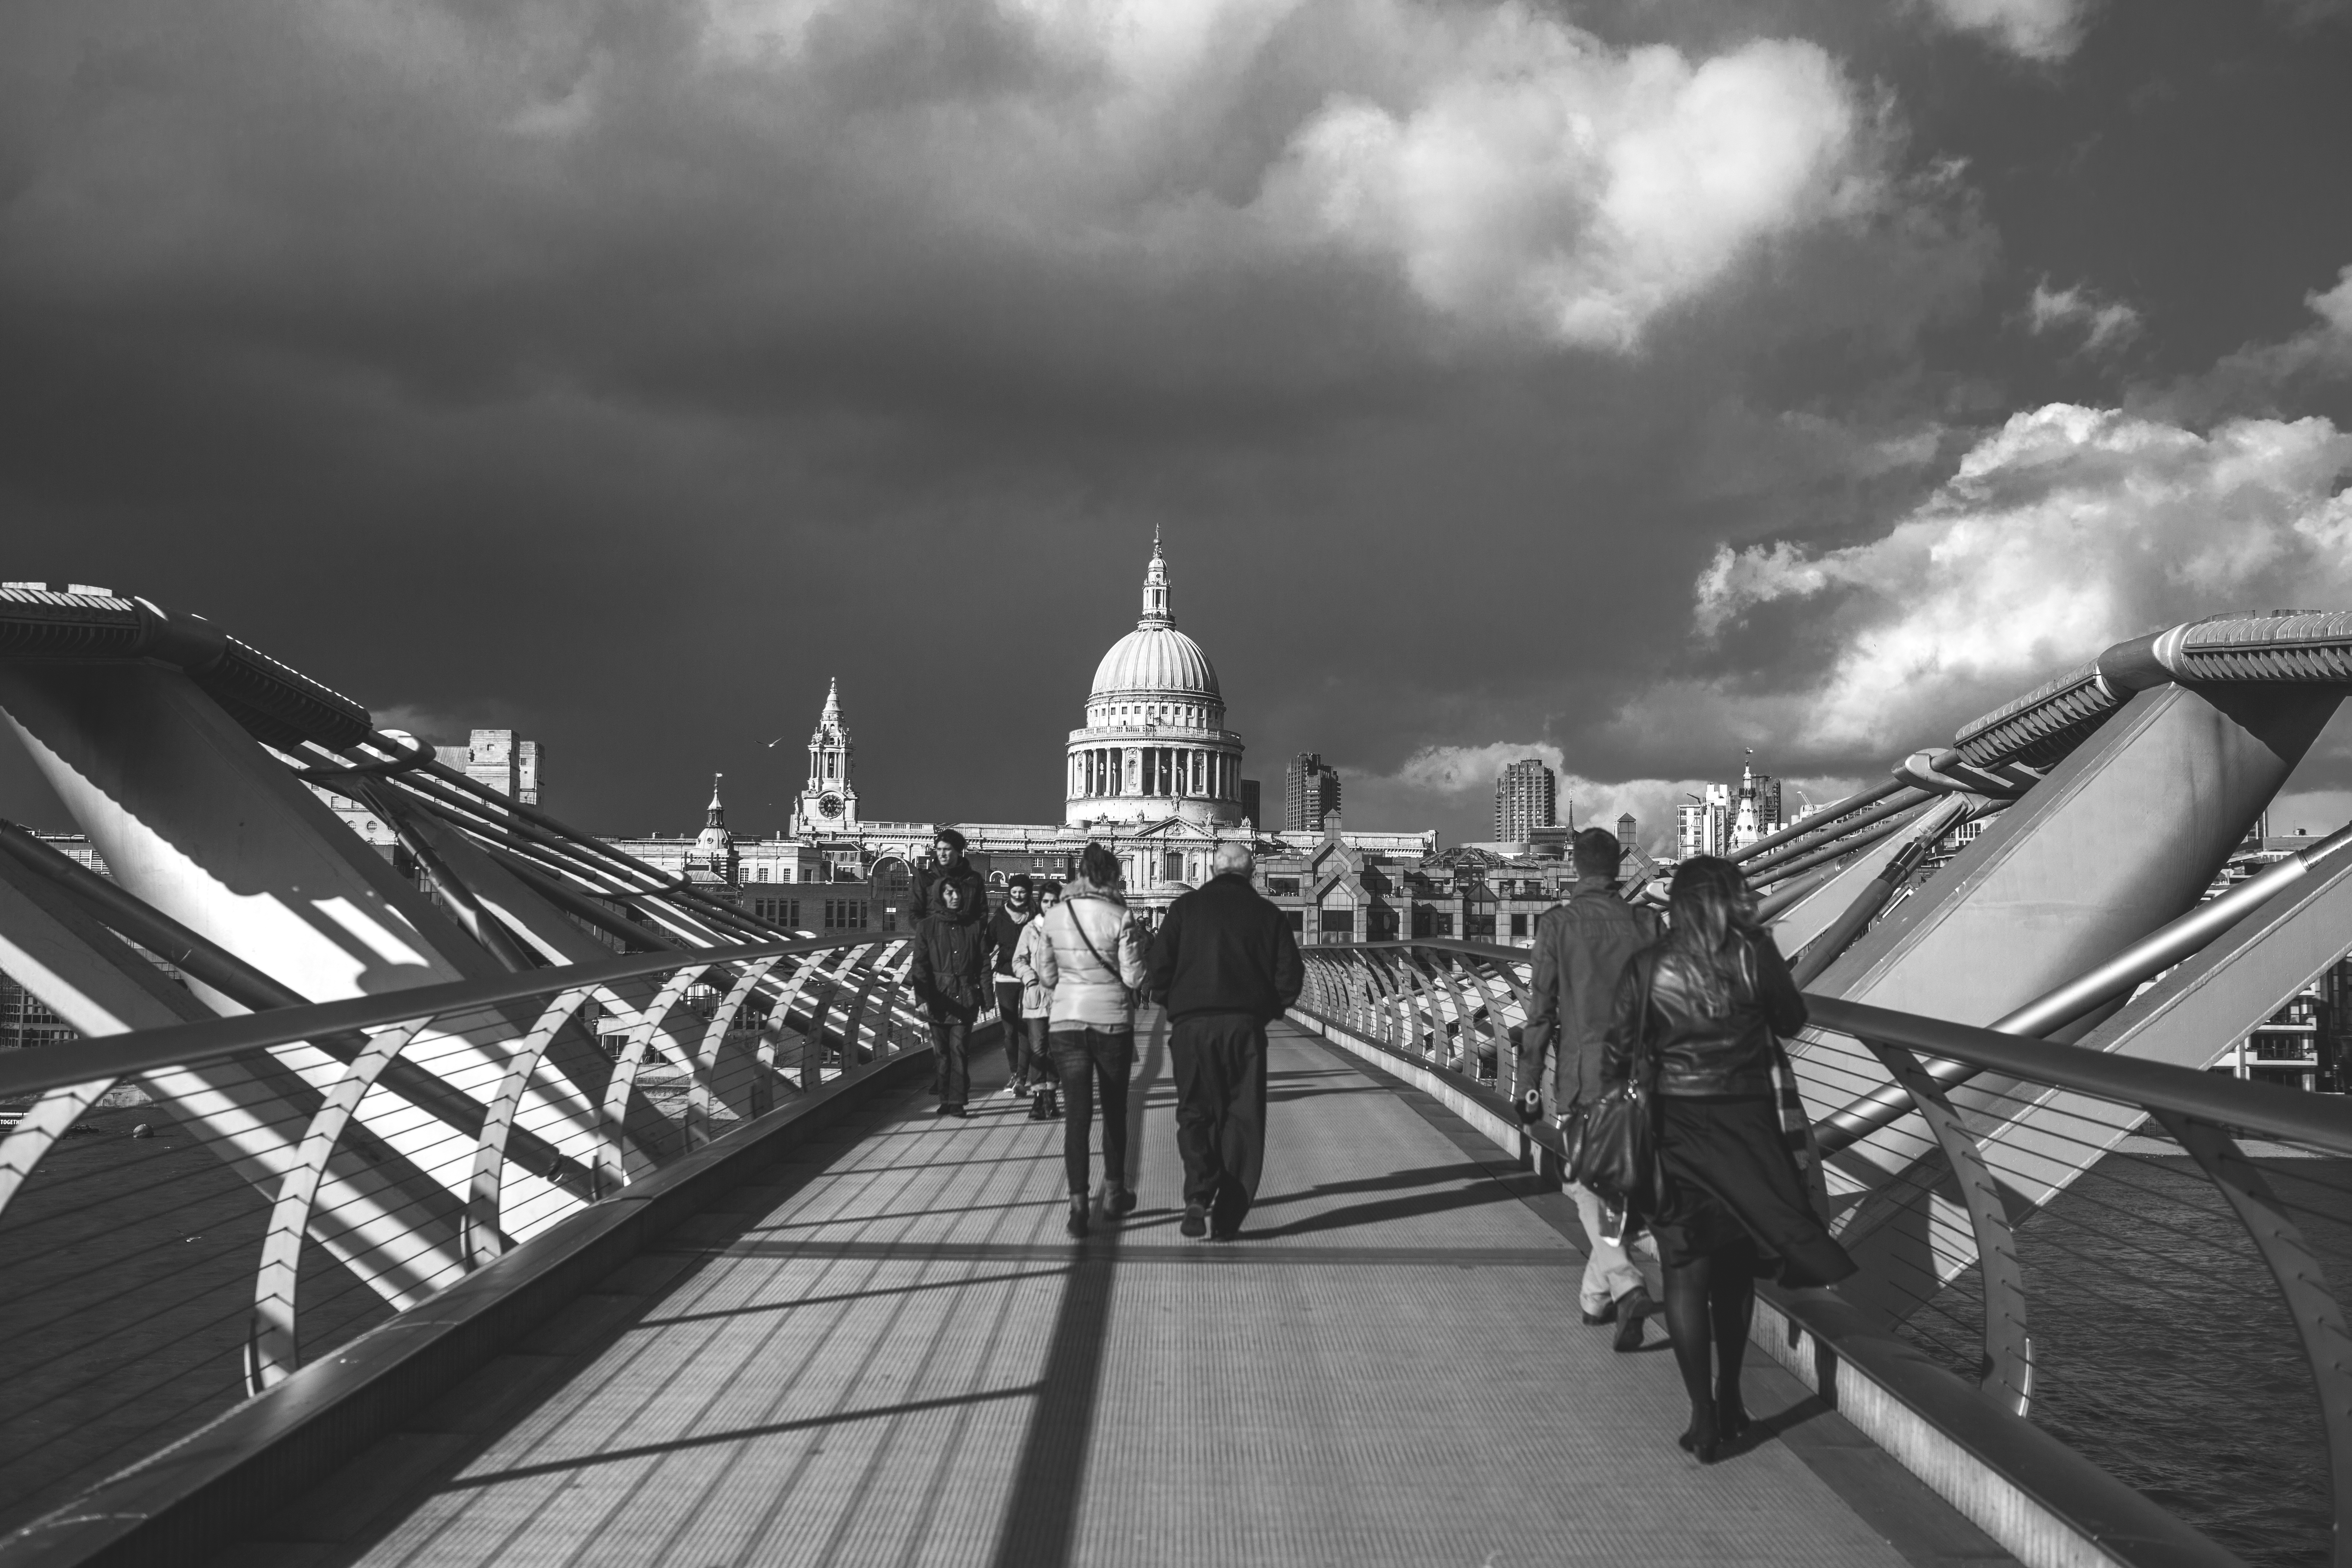
light, black and white, white, bridge, photography, sunlight, rain, perspective, cityscape, darkness, black, monochrome, london, rainy, clouds, dramatic, dome, millenium bridge, monochrome photography, st paul cathedral